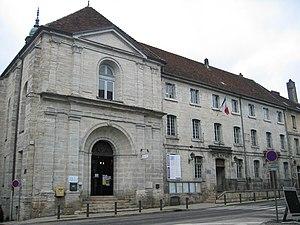
Le Sentier de grande randonnée 59 est un itinéraire balisé de randonnée pédestre traversant la Franche-Comté historique du Ballon d'Alsace à Culoz, en Auvergne-Rhône-Alpes.